Tang Ka-piu

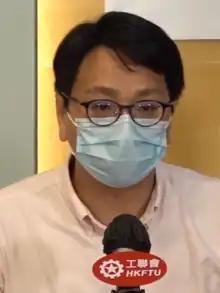
Tang in 2020

Bill Tang Ka-piu (born 29 October 1979) is a Hong Kong politician who currently served as a legislative councillor and district councillor (2007–2019).